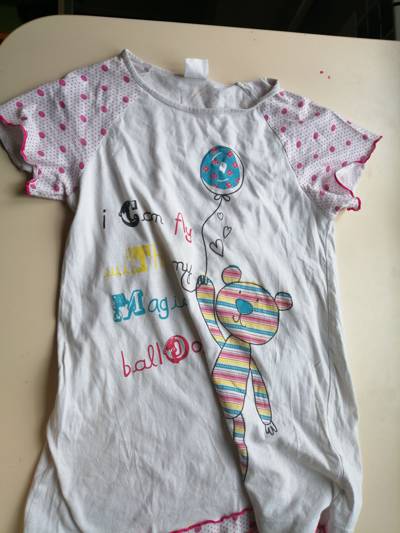
Waste category: clothes